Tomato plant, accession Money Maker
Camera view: bottom (45 deg); turntable rotation: 240 degrees
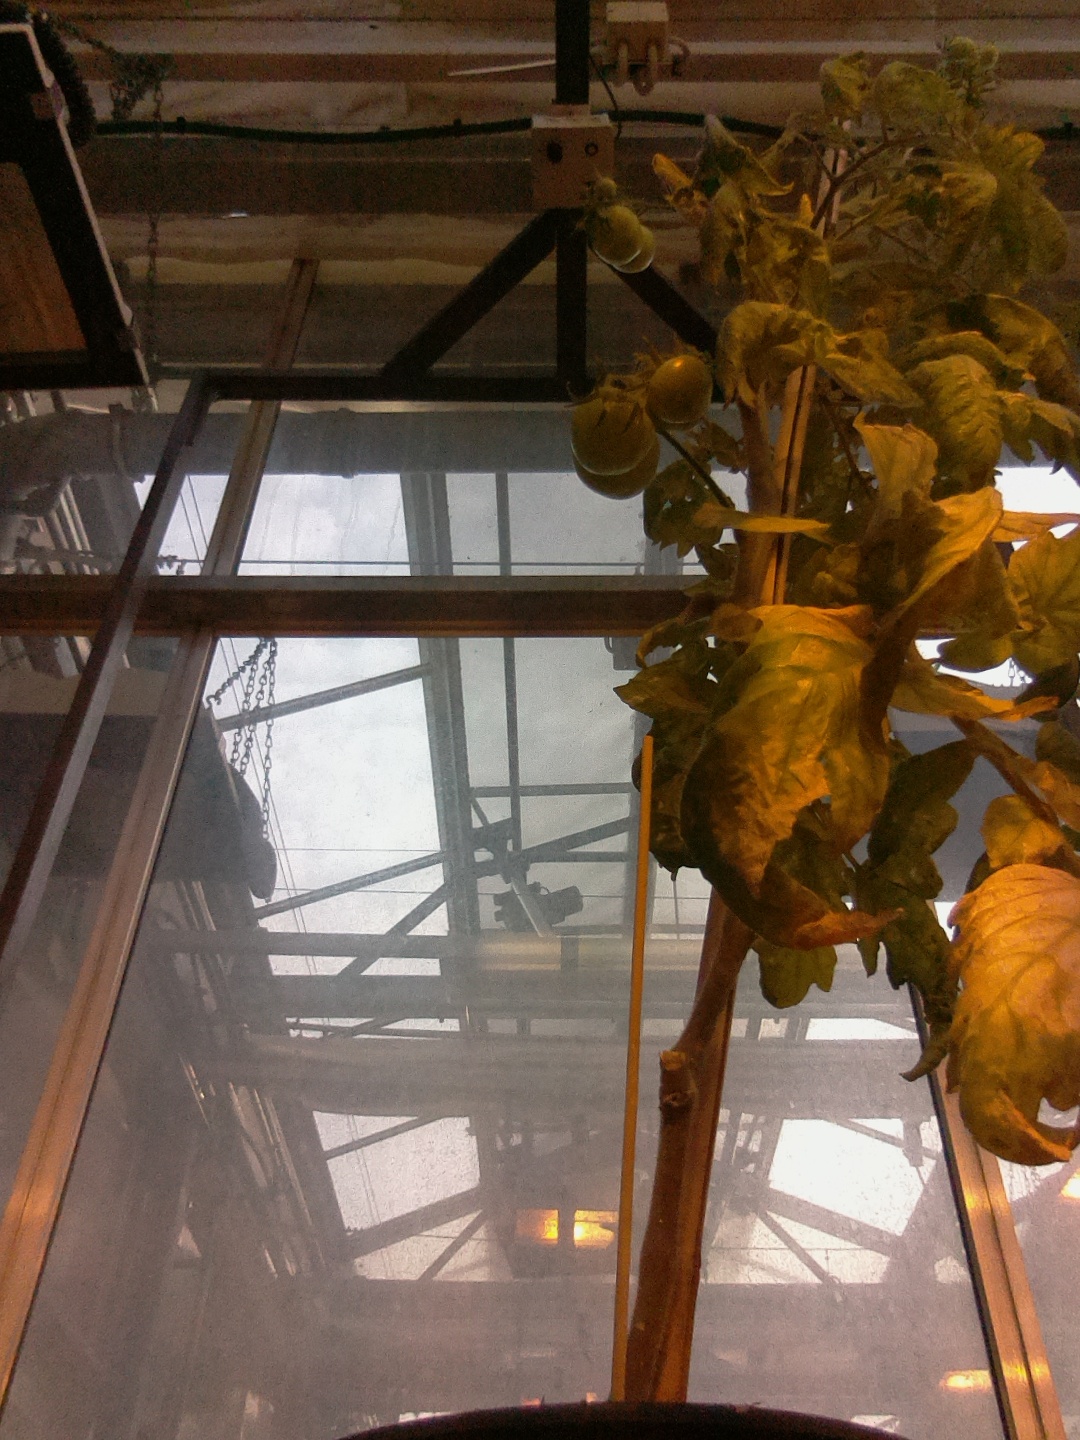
BBCH growth stage 79: 90% -100% of final fruit size